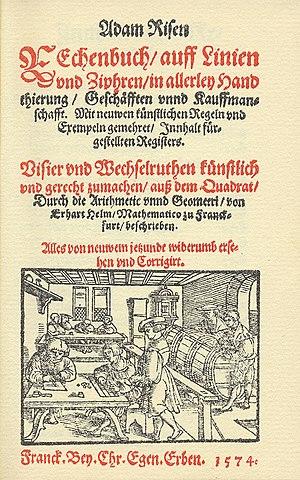
Abaque est le nom donné à tout instrument mécanique plan facilitant le calcul.
Adam Ries, né en 1492, décédé le 30 mars 1559, est un mathématicien allemand. Une variante souvent utilisée pour le désigner est Adam Riese ; cependant, les scientifiques et les historiens sont d'accord pour dire que l'écriture correcte est Ries.